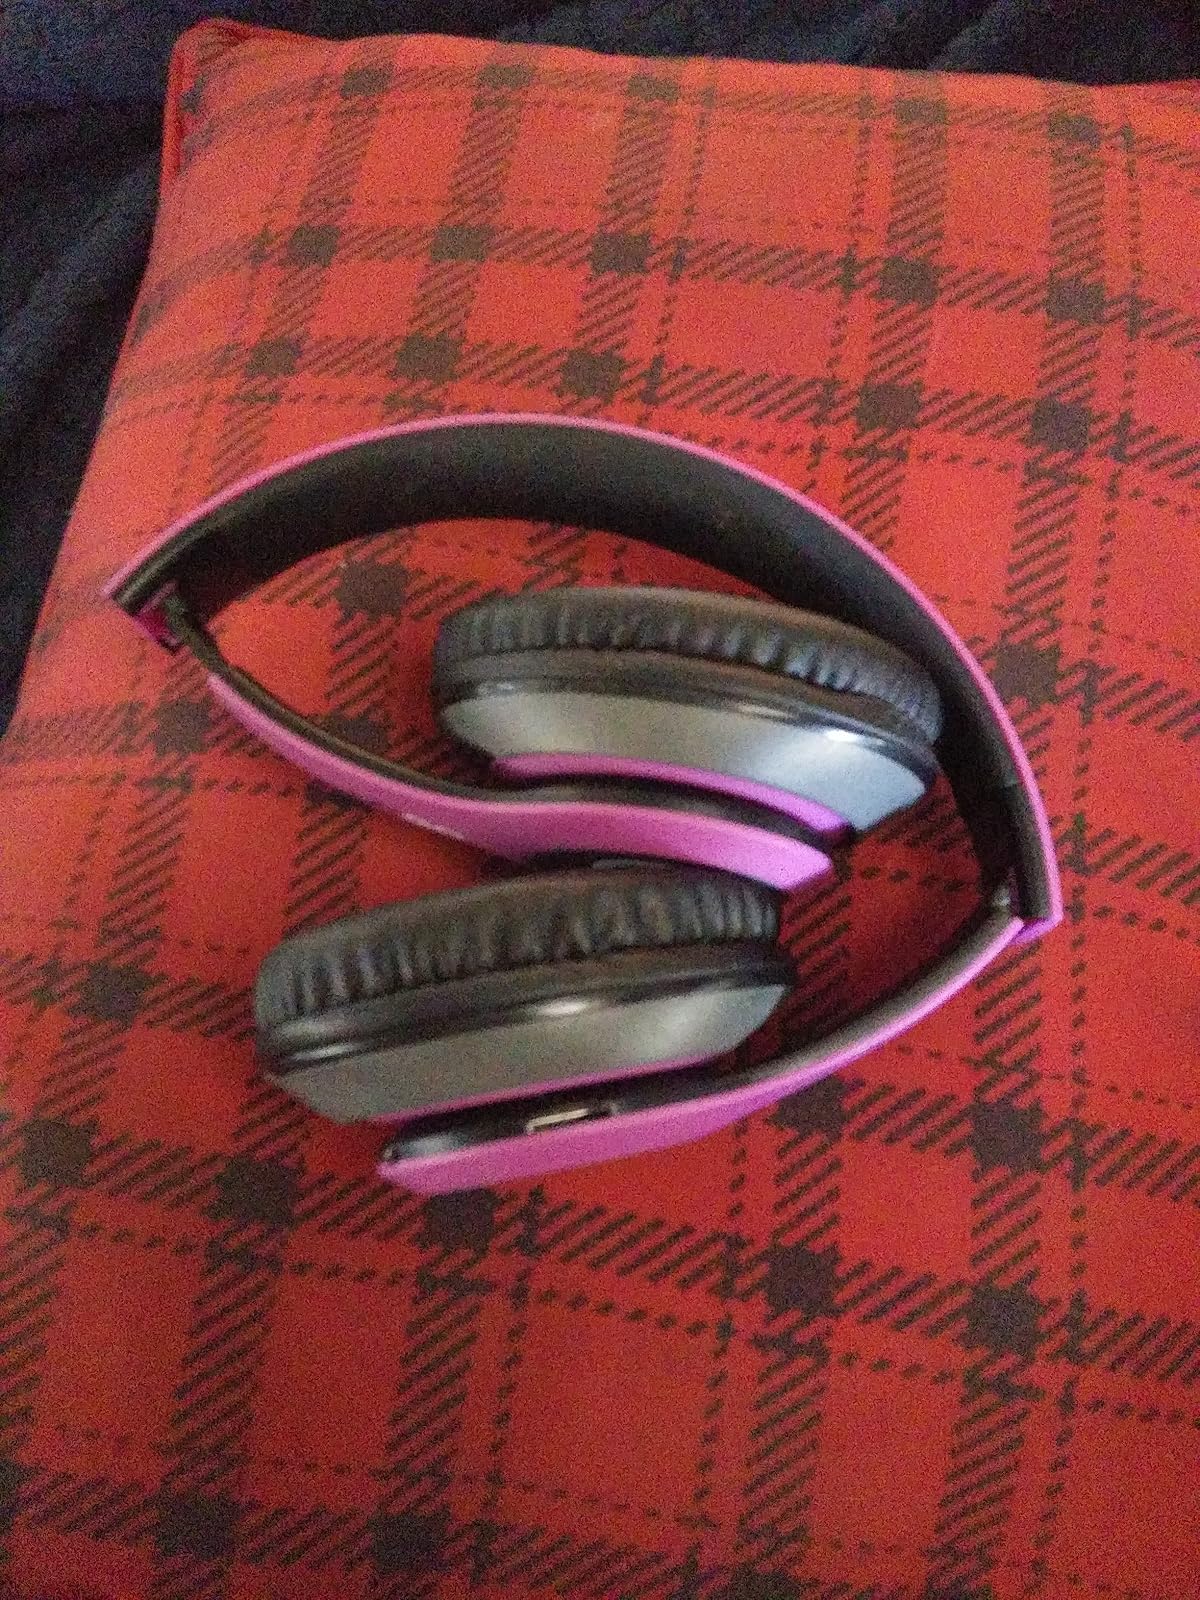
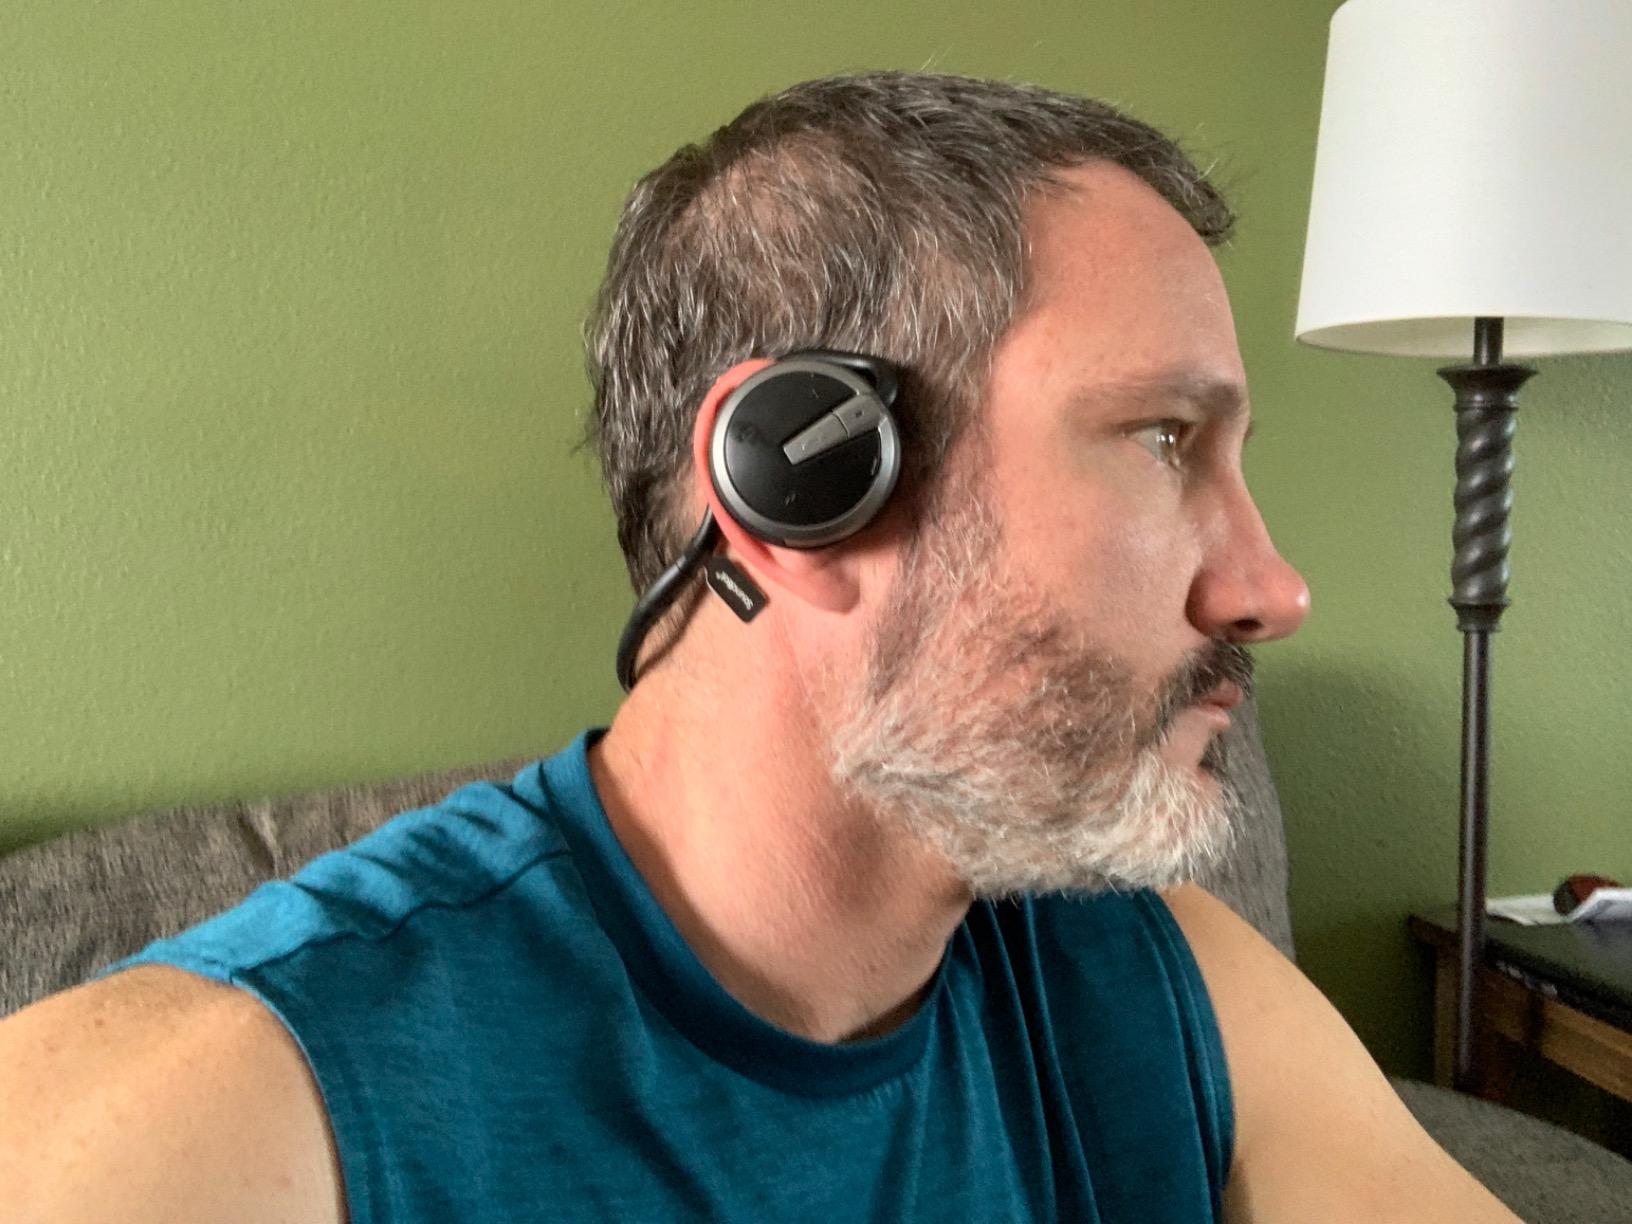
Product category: headphones
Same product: no